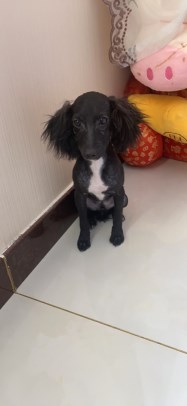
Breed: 7449-n000128-teddy